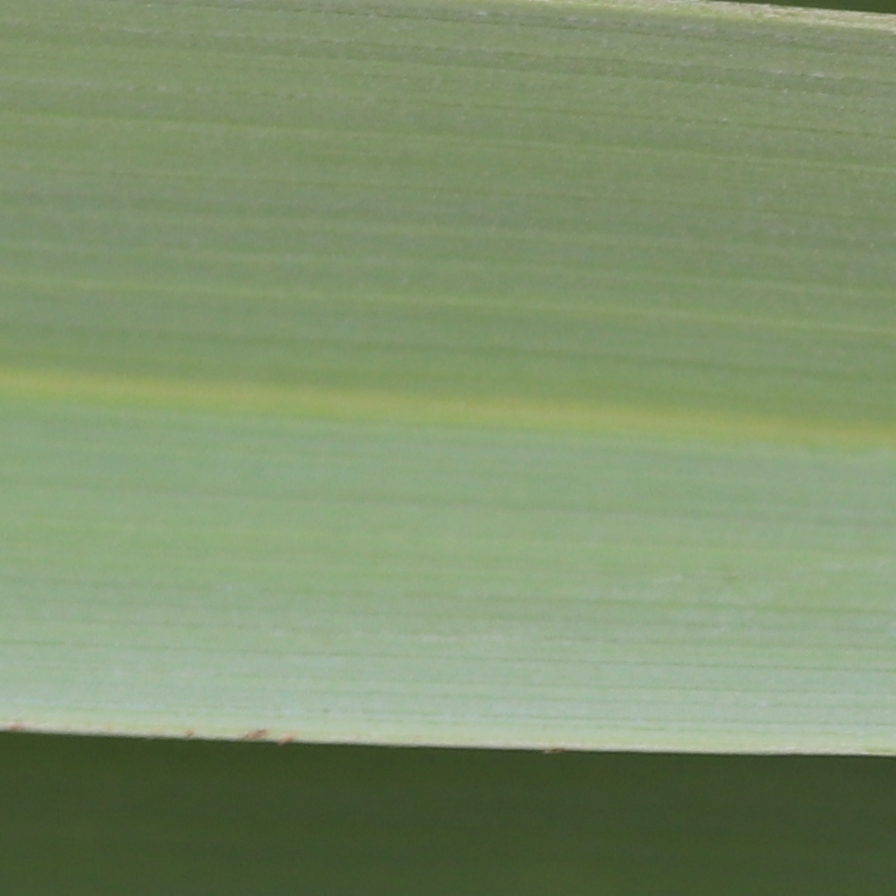
Label: Healthy